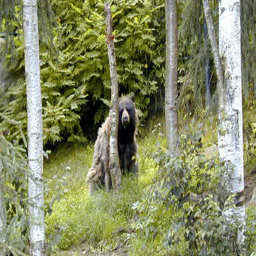
A large bear standing behind a tree in a forest.
a furry bear is peering from behind a tree
a brown bear sitting in an area of trees
A bear looks on from behind the trunk of a birch tree.
A bear is in the woods looking from behind a tree.